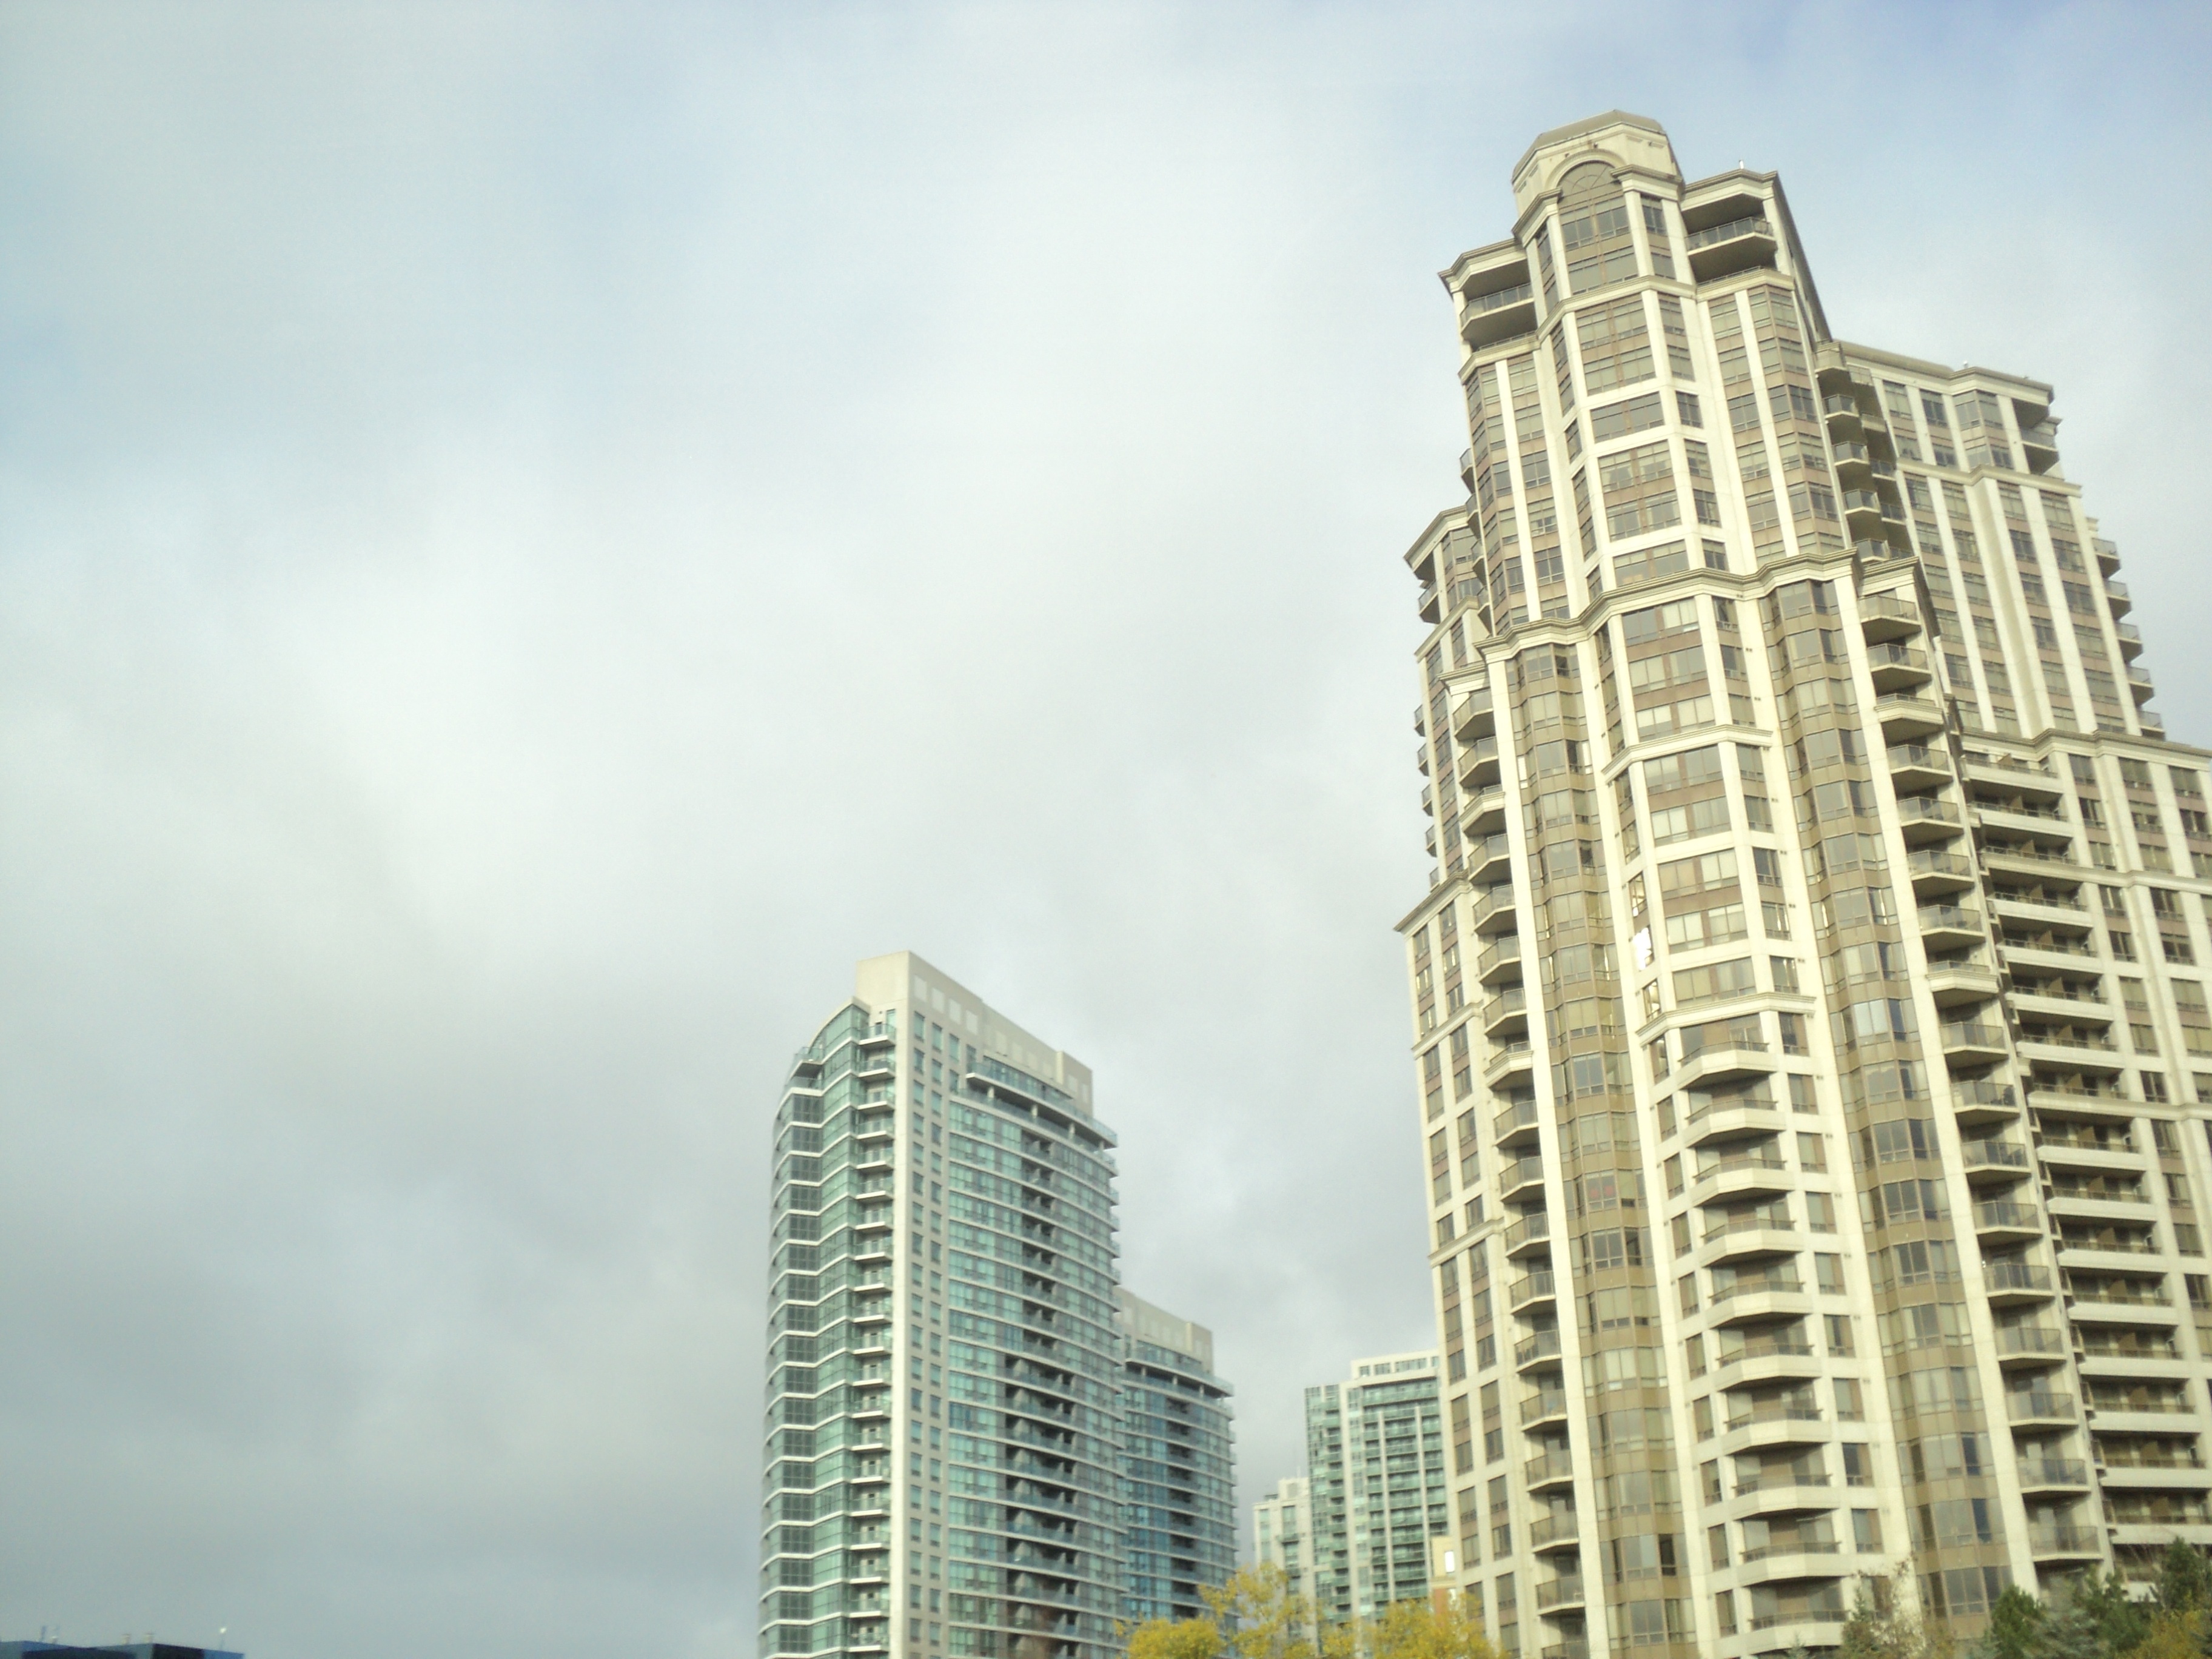
skyline, building, city, skyscraper, cityscape, downtown, tower, landmark, tower block, metropolis, condominium, urban area, residential area, metropolitan area